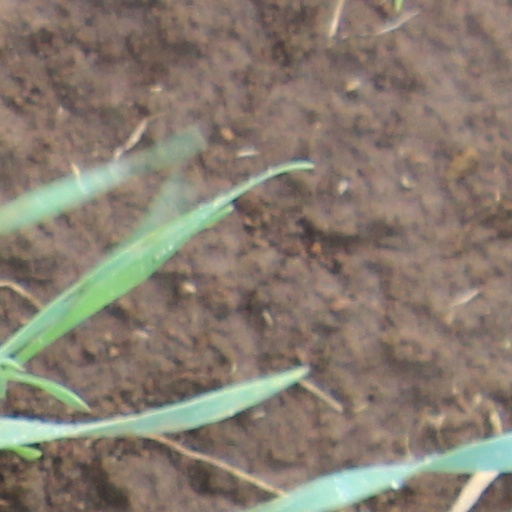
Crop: wheat